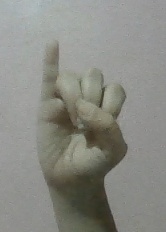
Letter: meem